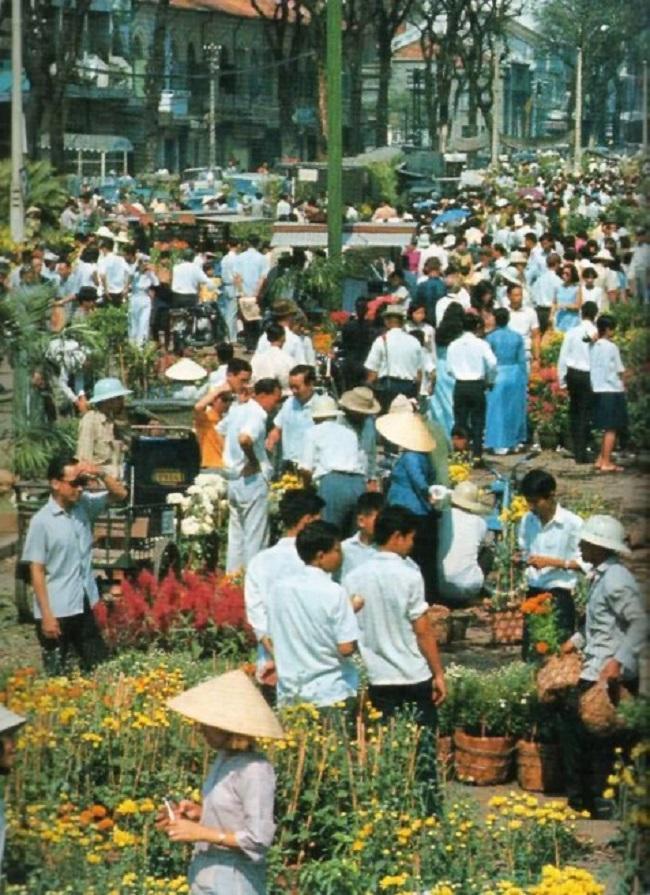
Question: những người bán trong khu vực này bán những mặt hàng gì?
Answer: bán các loại cây hoa ngày tết